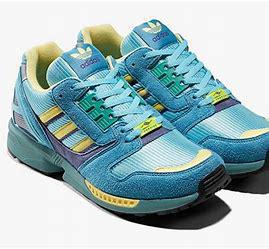
Brand: Adidas
Model: ZX 8000